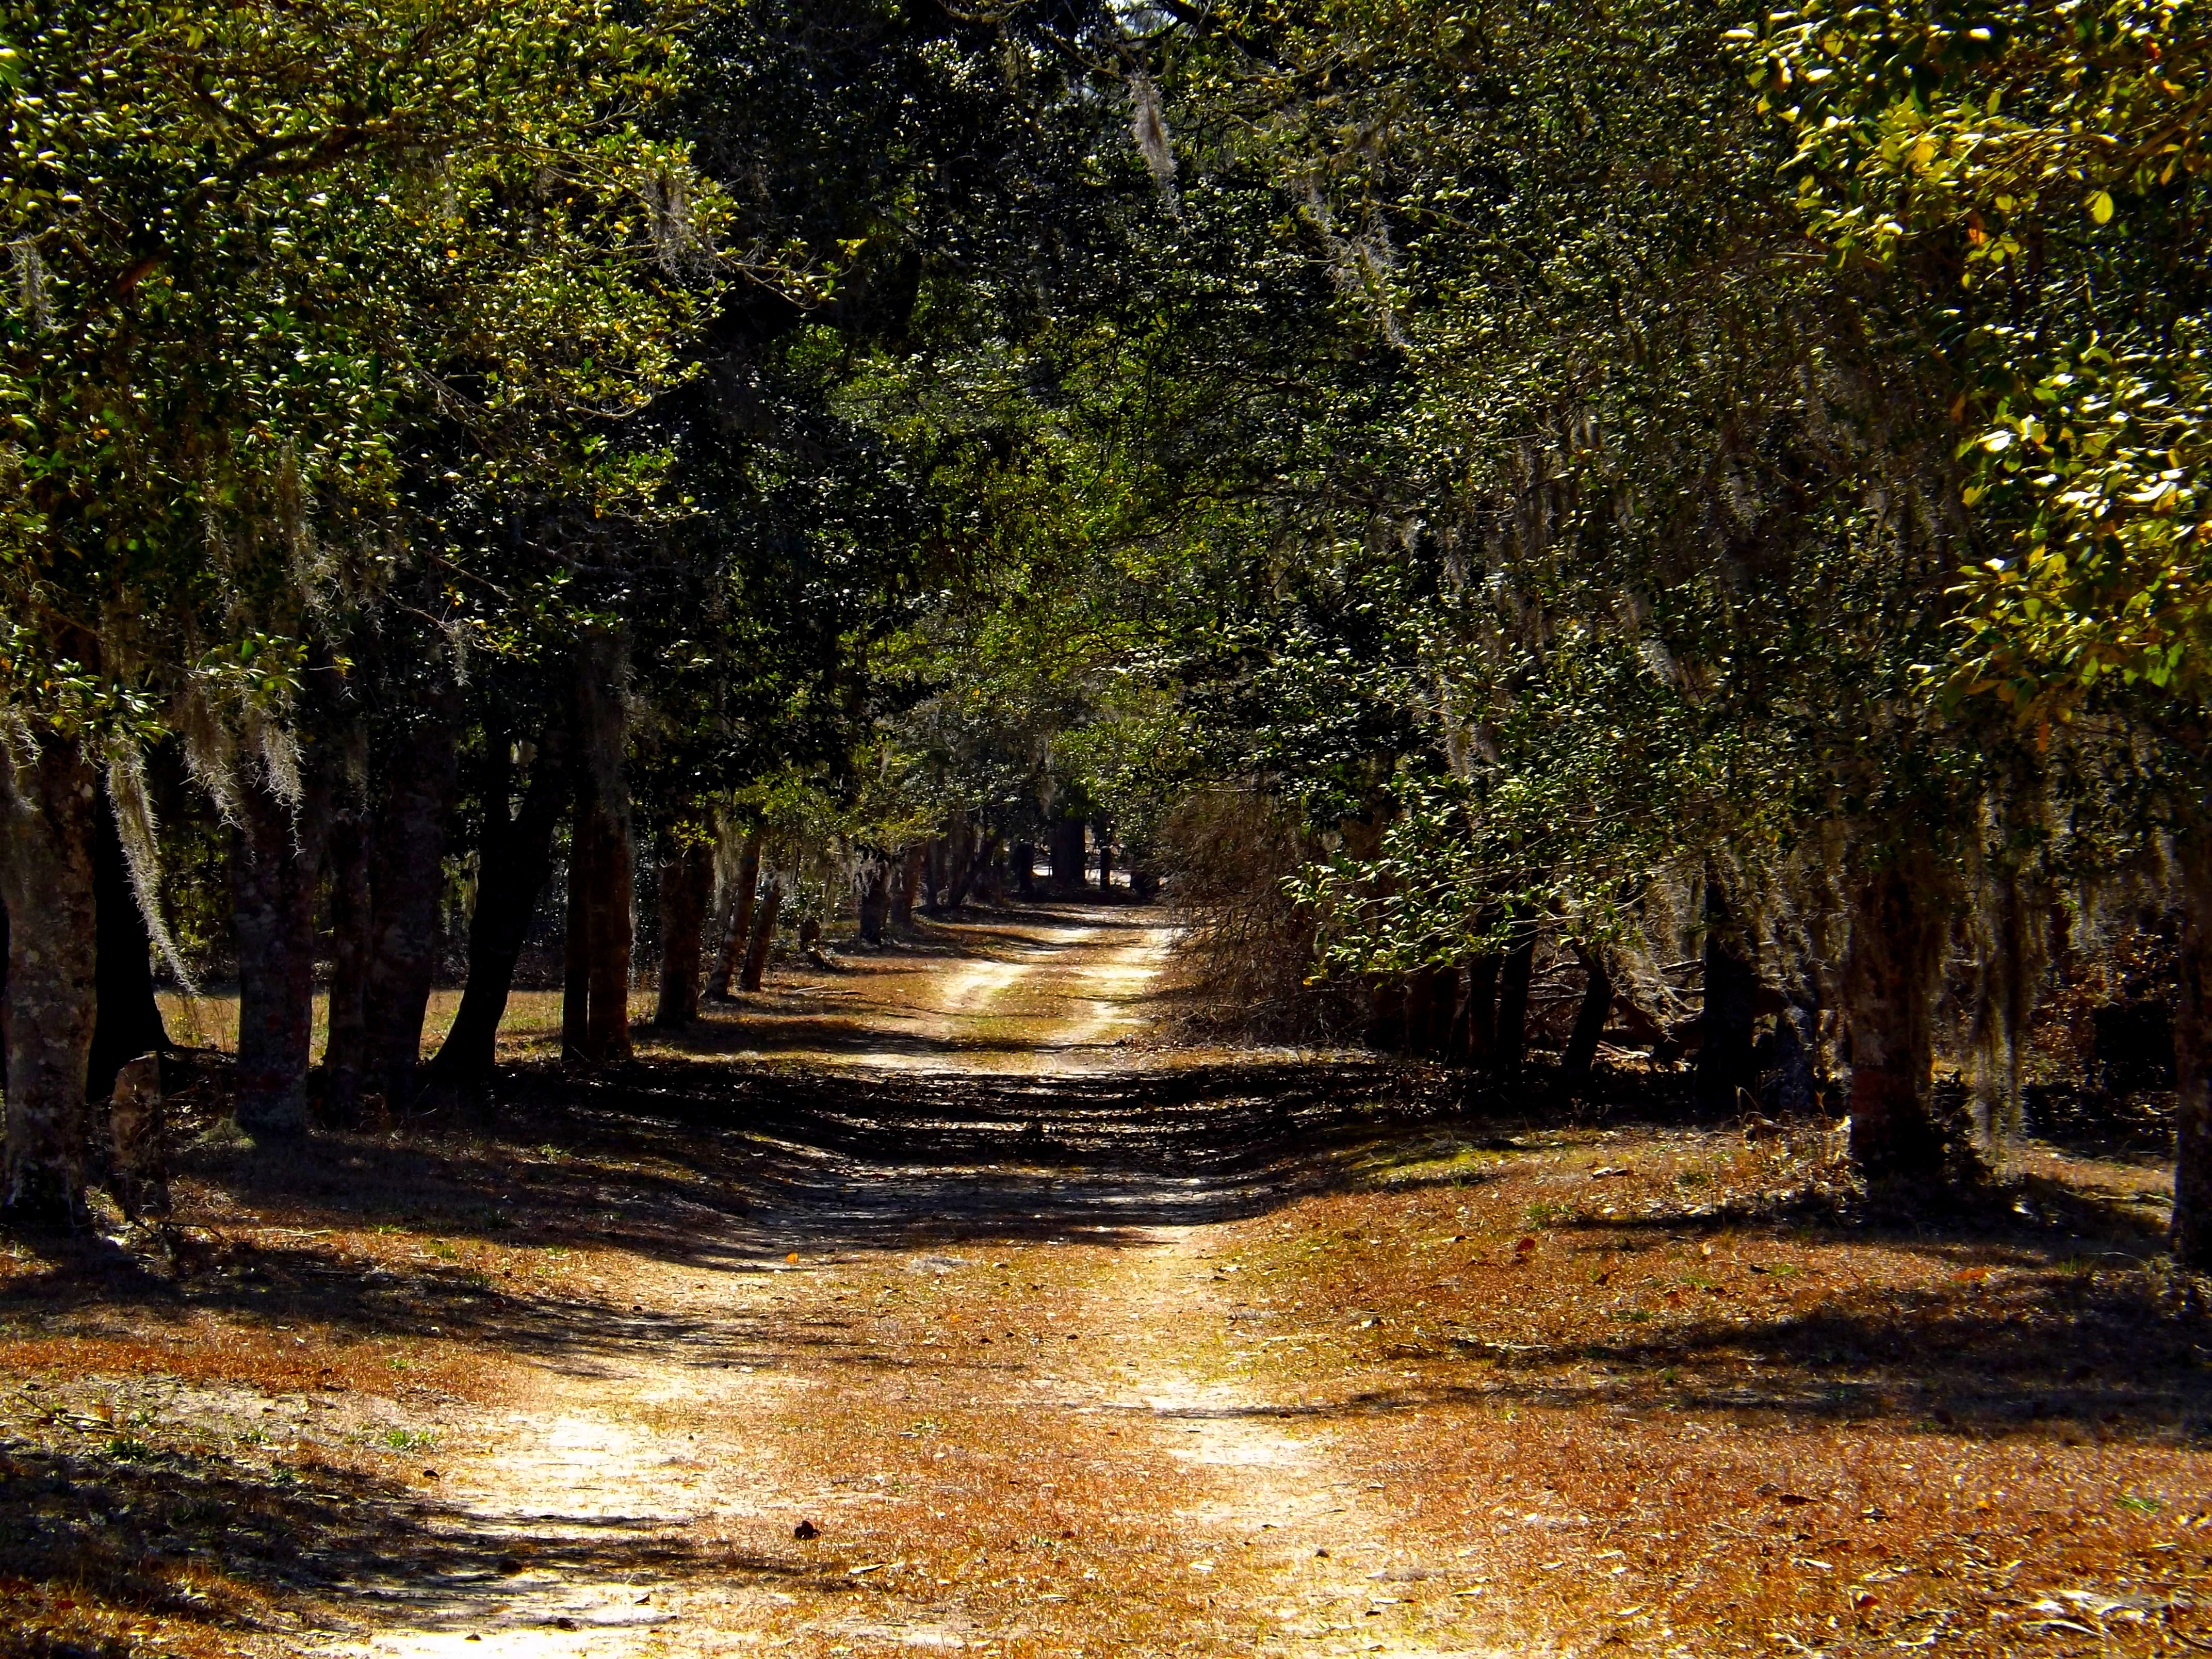
landscape, tree, nature, forest, grass, outdoor, wilderness, road, trail, sunlight, leaf, river, summer, stream, drive, autumn, season, waterway, wetland, woodland, habitat, ecosystem, rural area, natural environment, geographical feature, woody plant